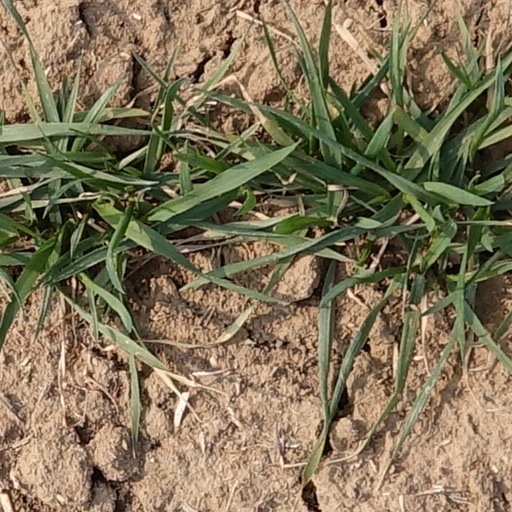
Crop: wheat